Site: brandenburg
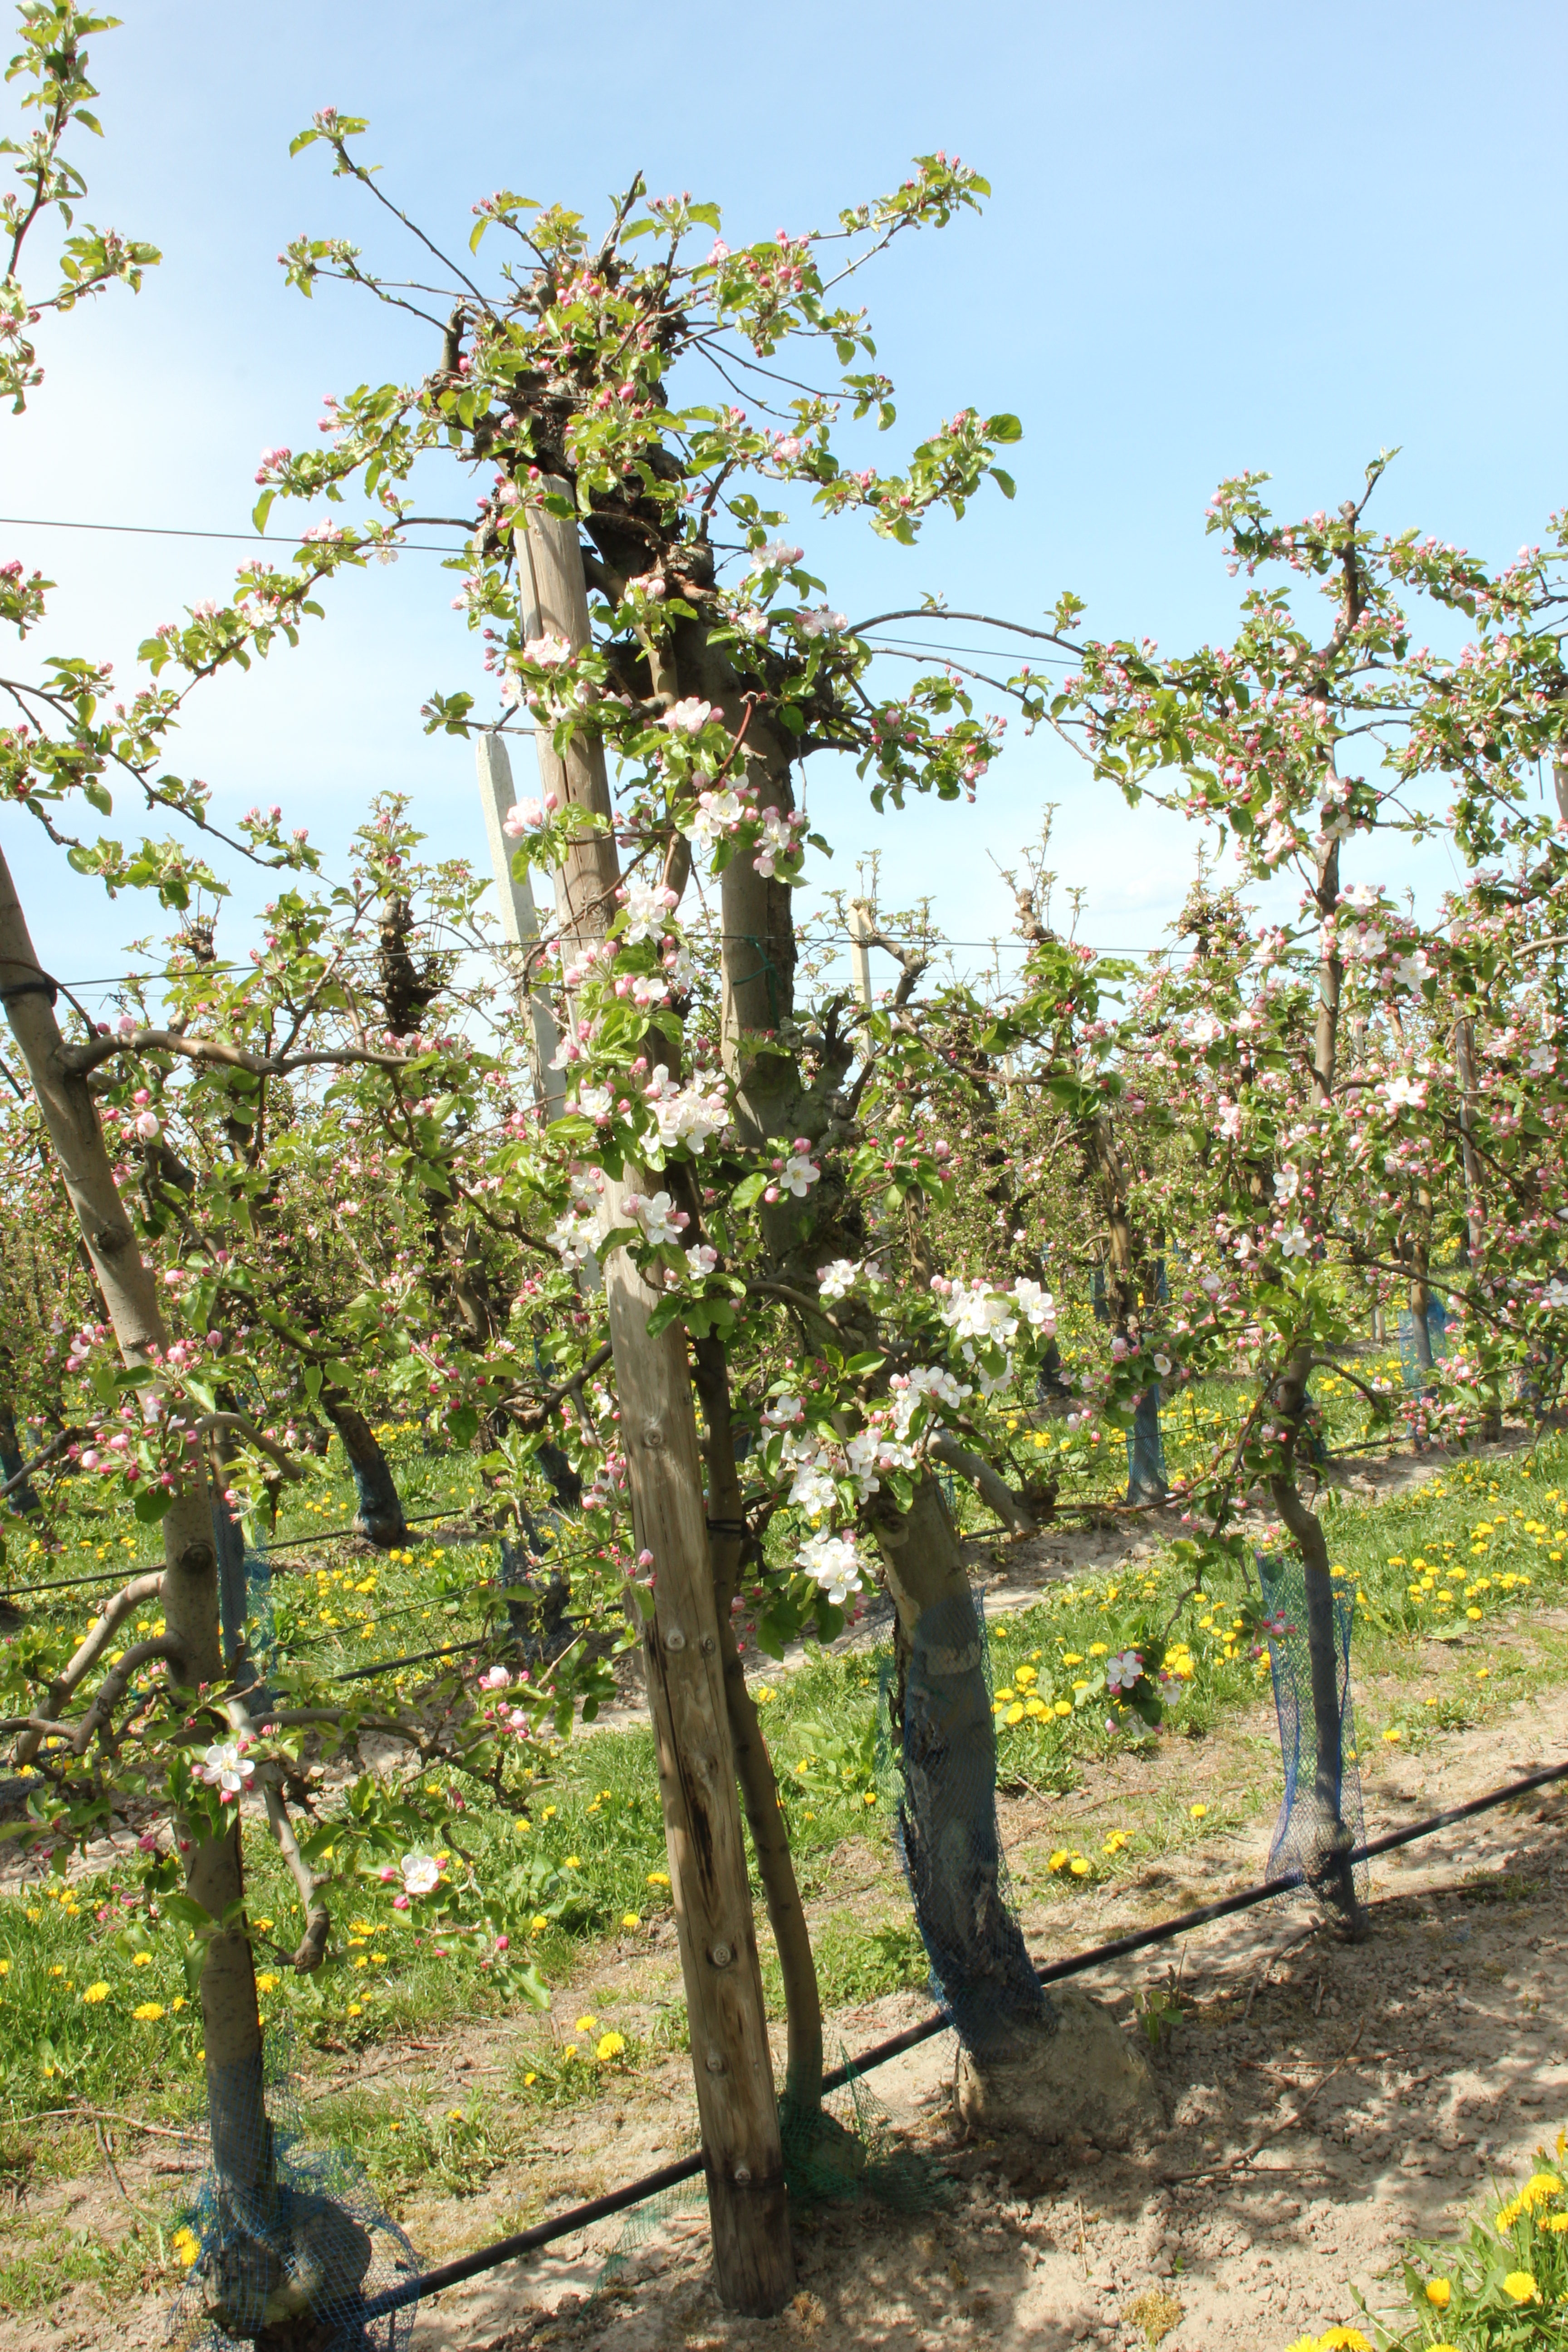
Growth stage (BBCH 57): Inflorescence emergence